James D. Pfluger Pedestrian and Bicycle Bridge

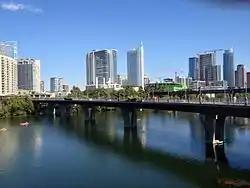
The bridge viewed from the southwest, from the nearby Lamar Boulevard Bridge

The James D. Pfluger Pedestrian and Bicycle Bridge is a shared use bridge for pedestrians and cyclists spanning Lady Bird Lake in downtown Austin, Texas. Opened in 2001, the bridge connects the north and south sides of the Ann and Roy Butler Hike-and-Bike Trail and features an unusual "double curve" design. The bridge runs parallel to the Lamar Boulevard Bridge, which carries road traffic across the lake roughly 200 feet (61 m) to the west.